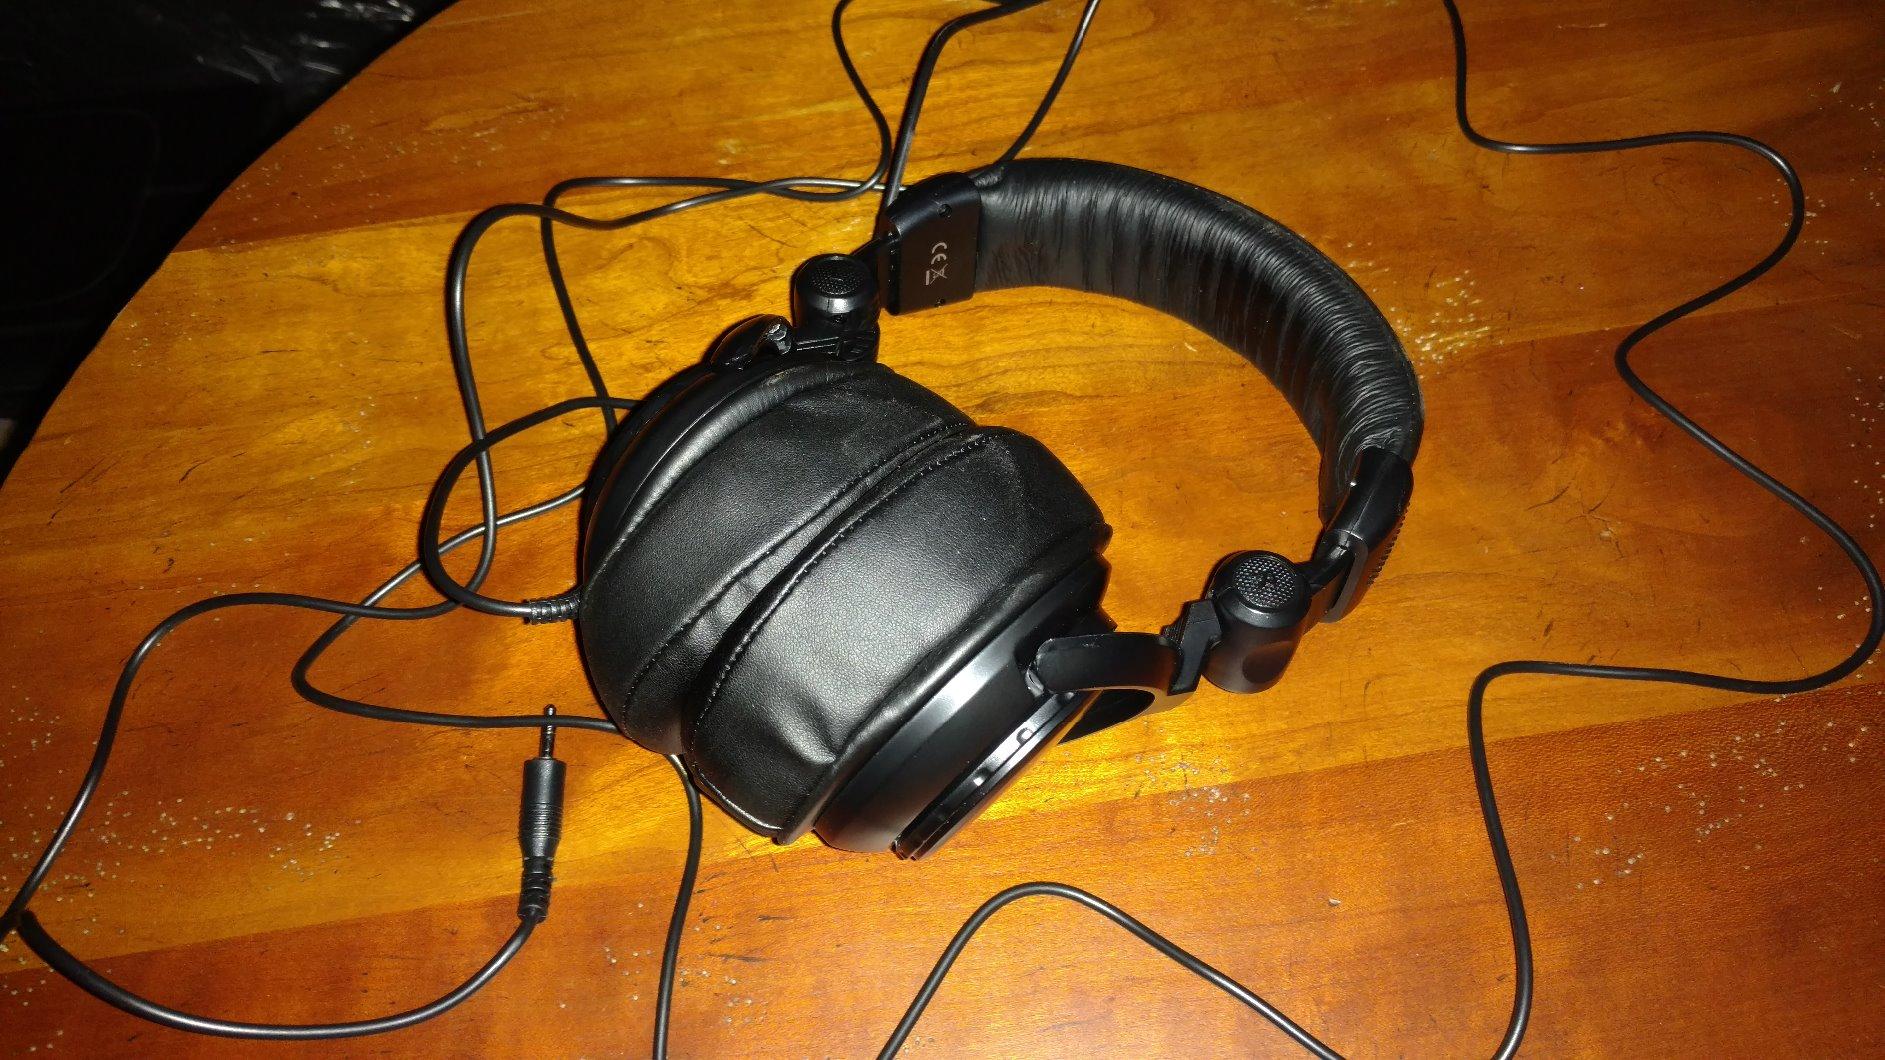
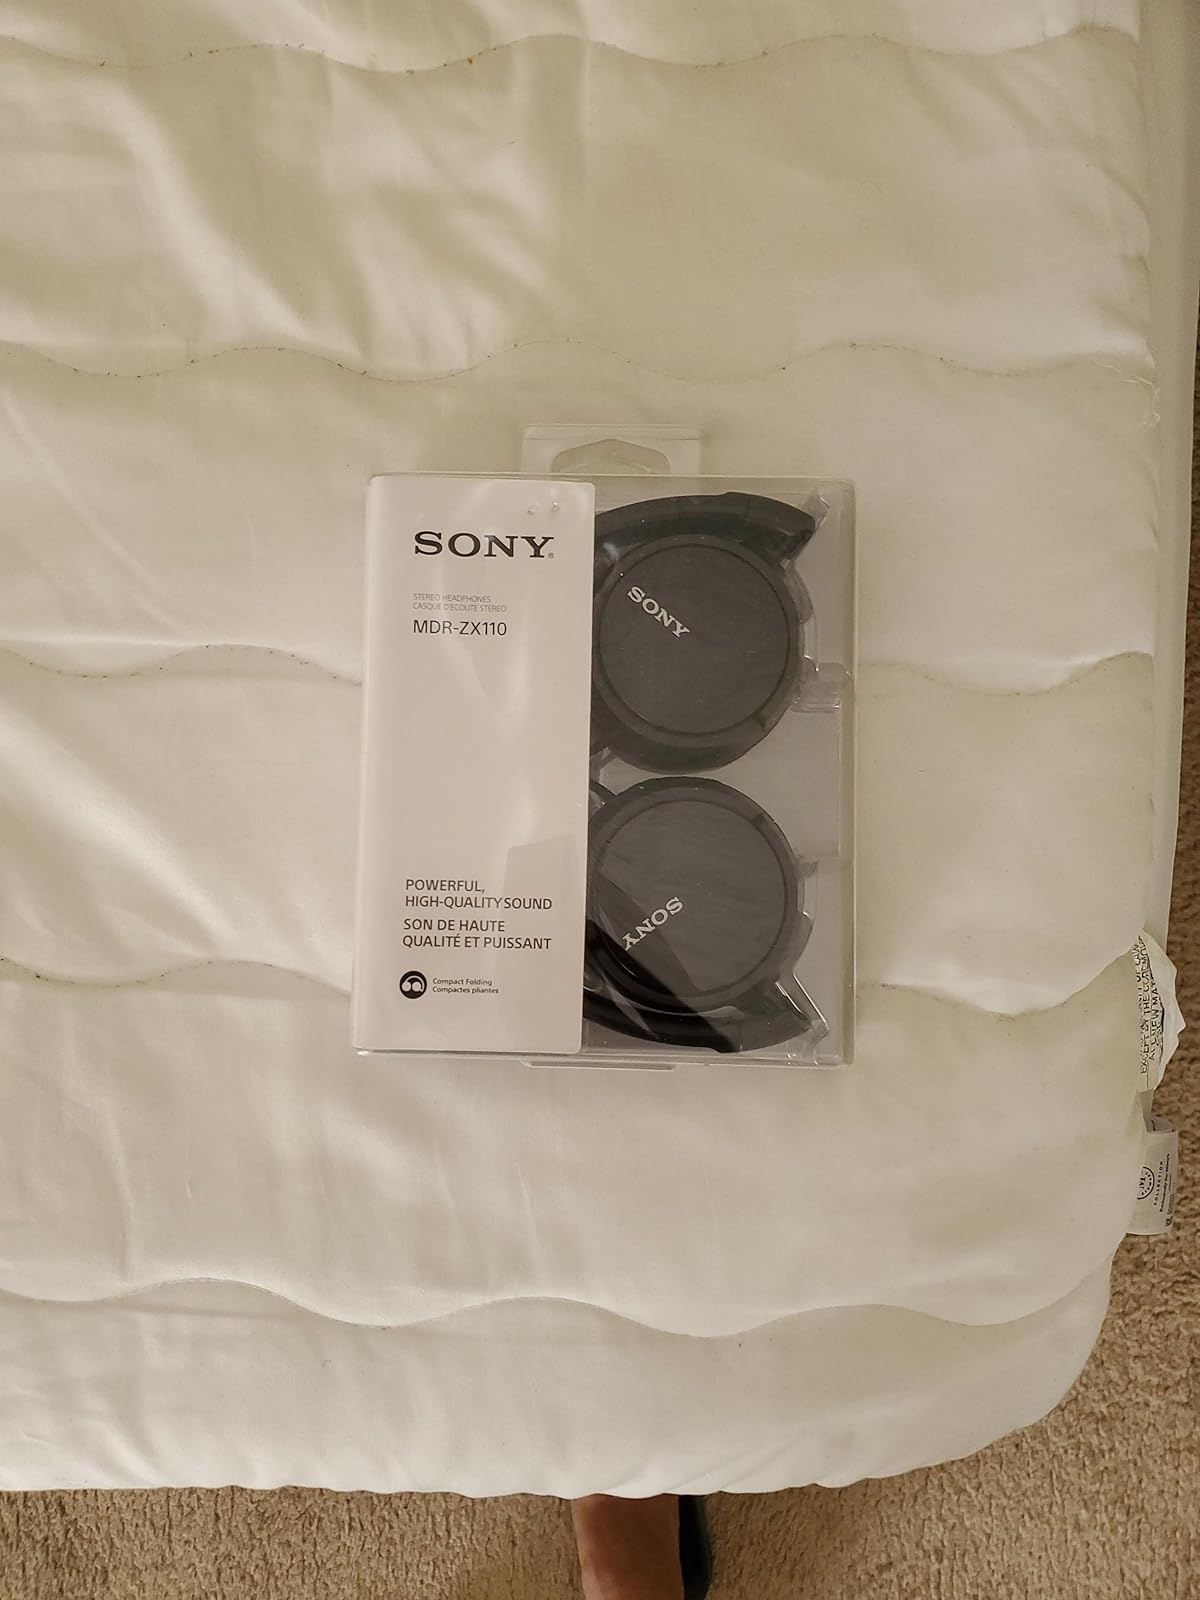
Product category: headphones
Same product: no